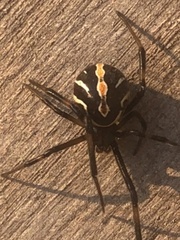
Species: Lactrodectus_hesperus